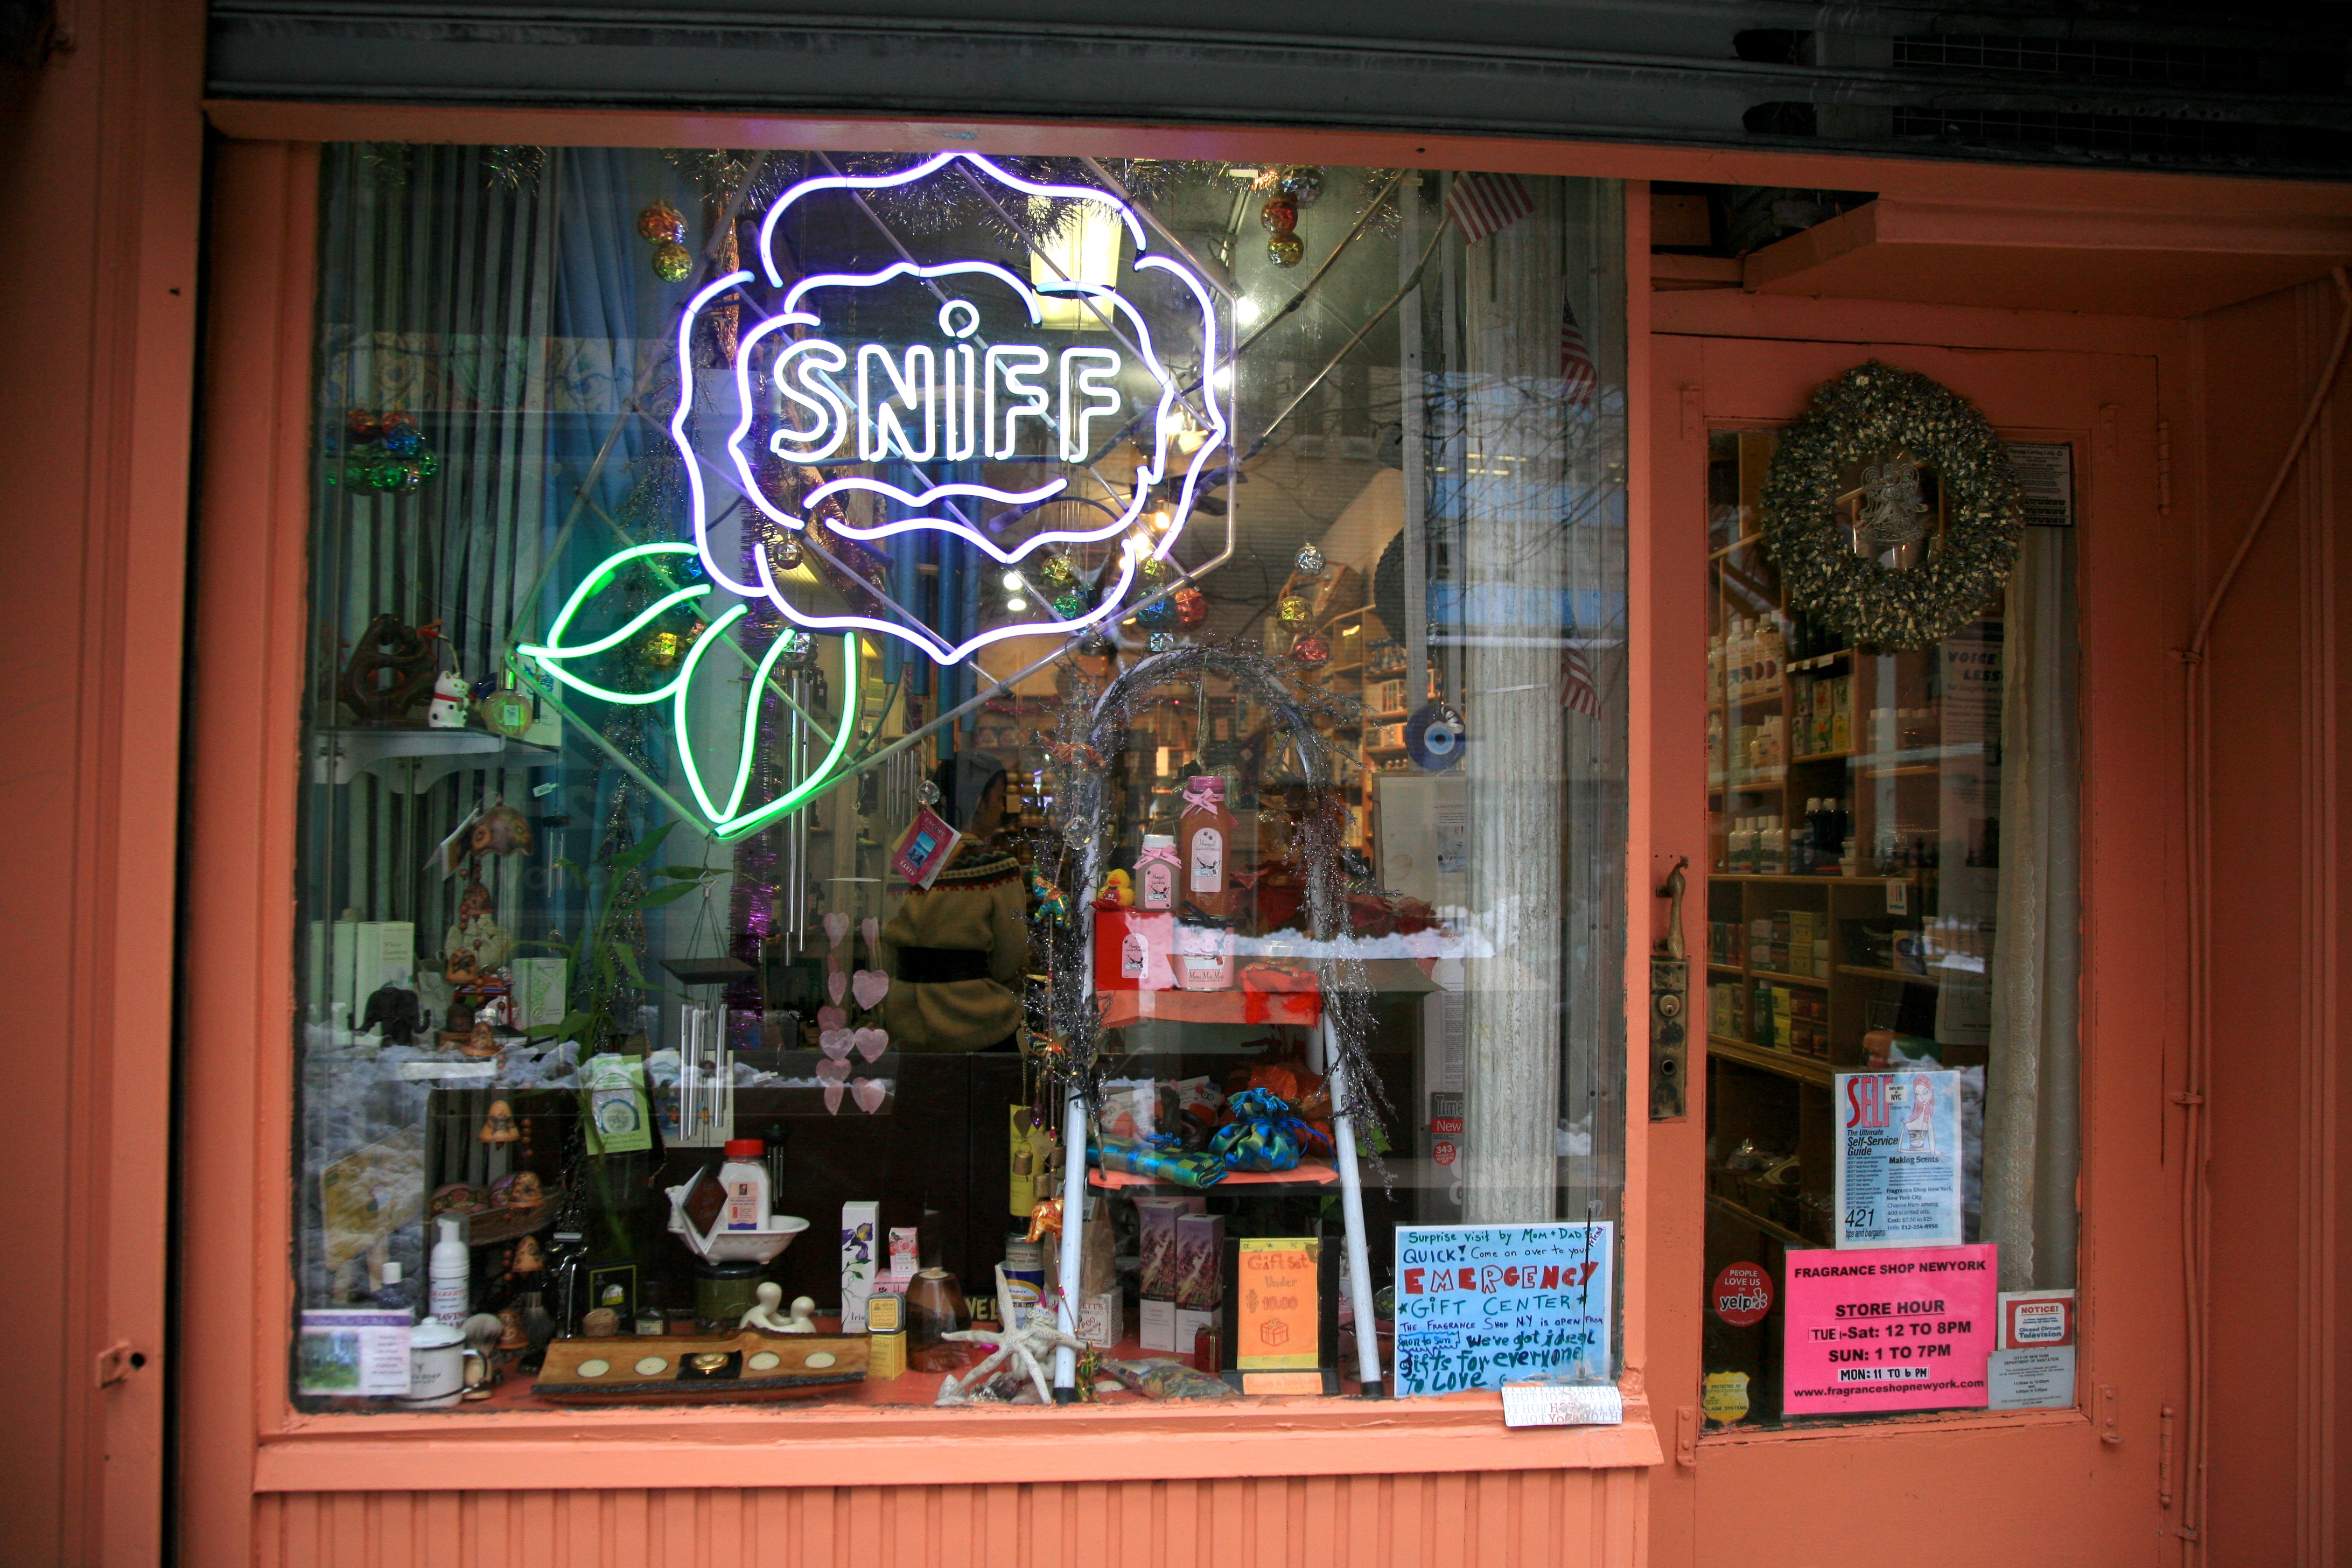
window, manhattan, shop, nyc, art, newyork, newyorkcity, ny, eastvillage, selection, sniff, aromatherapy, bodyoil, flagranceshop, display window